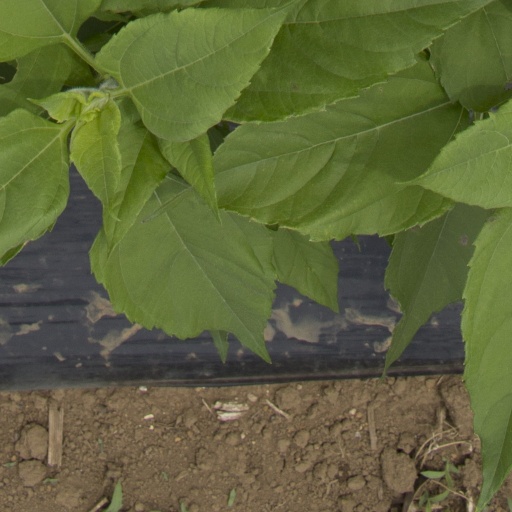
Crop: Jerusalem artichoke